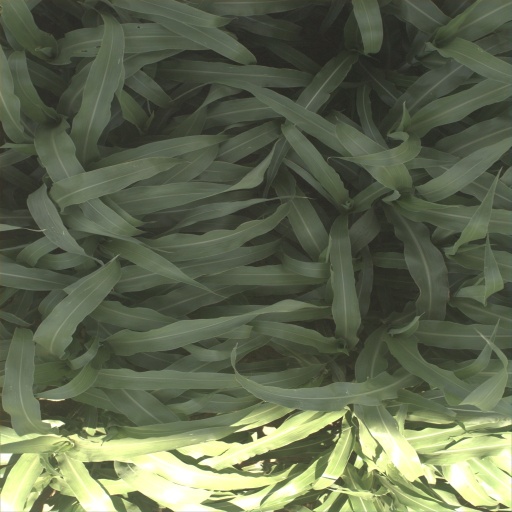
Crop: sorghum